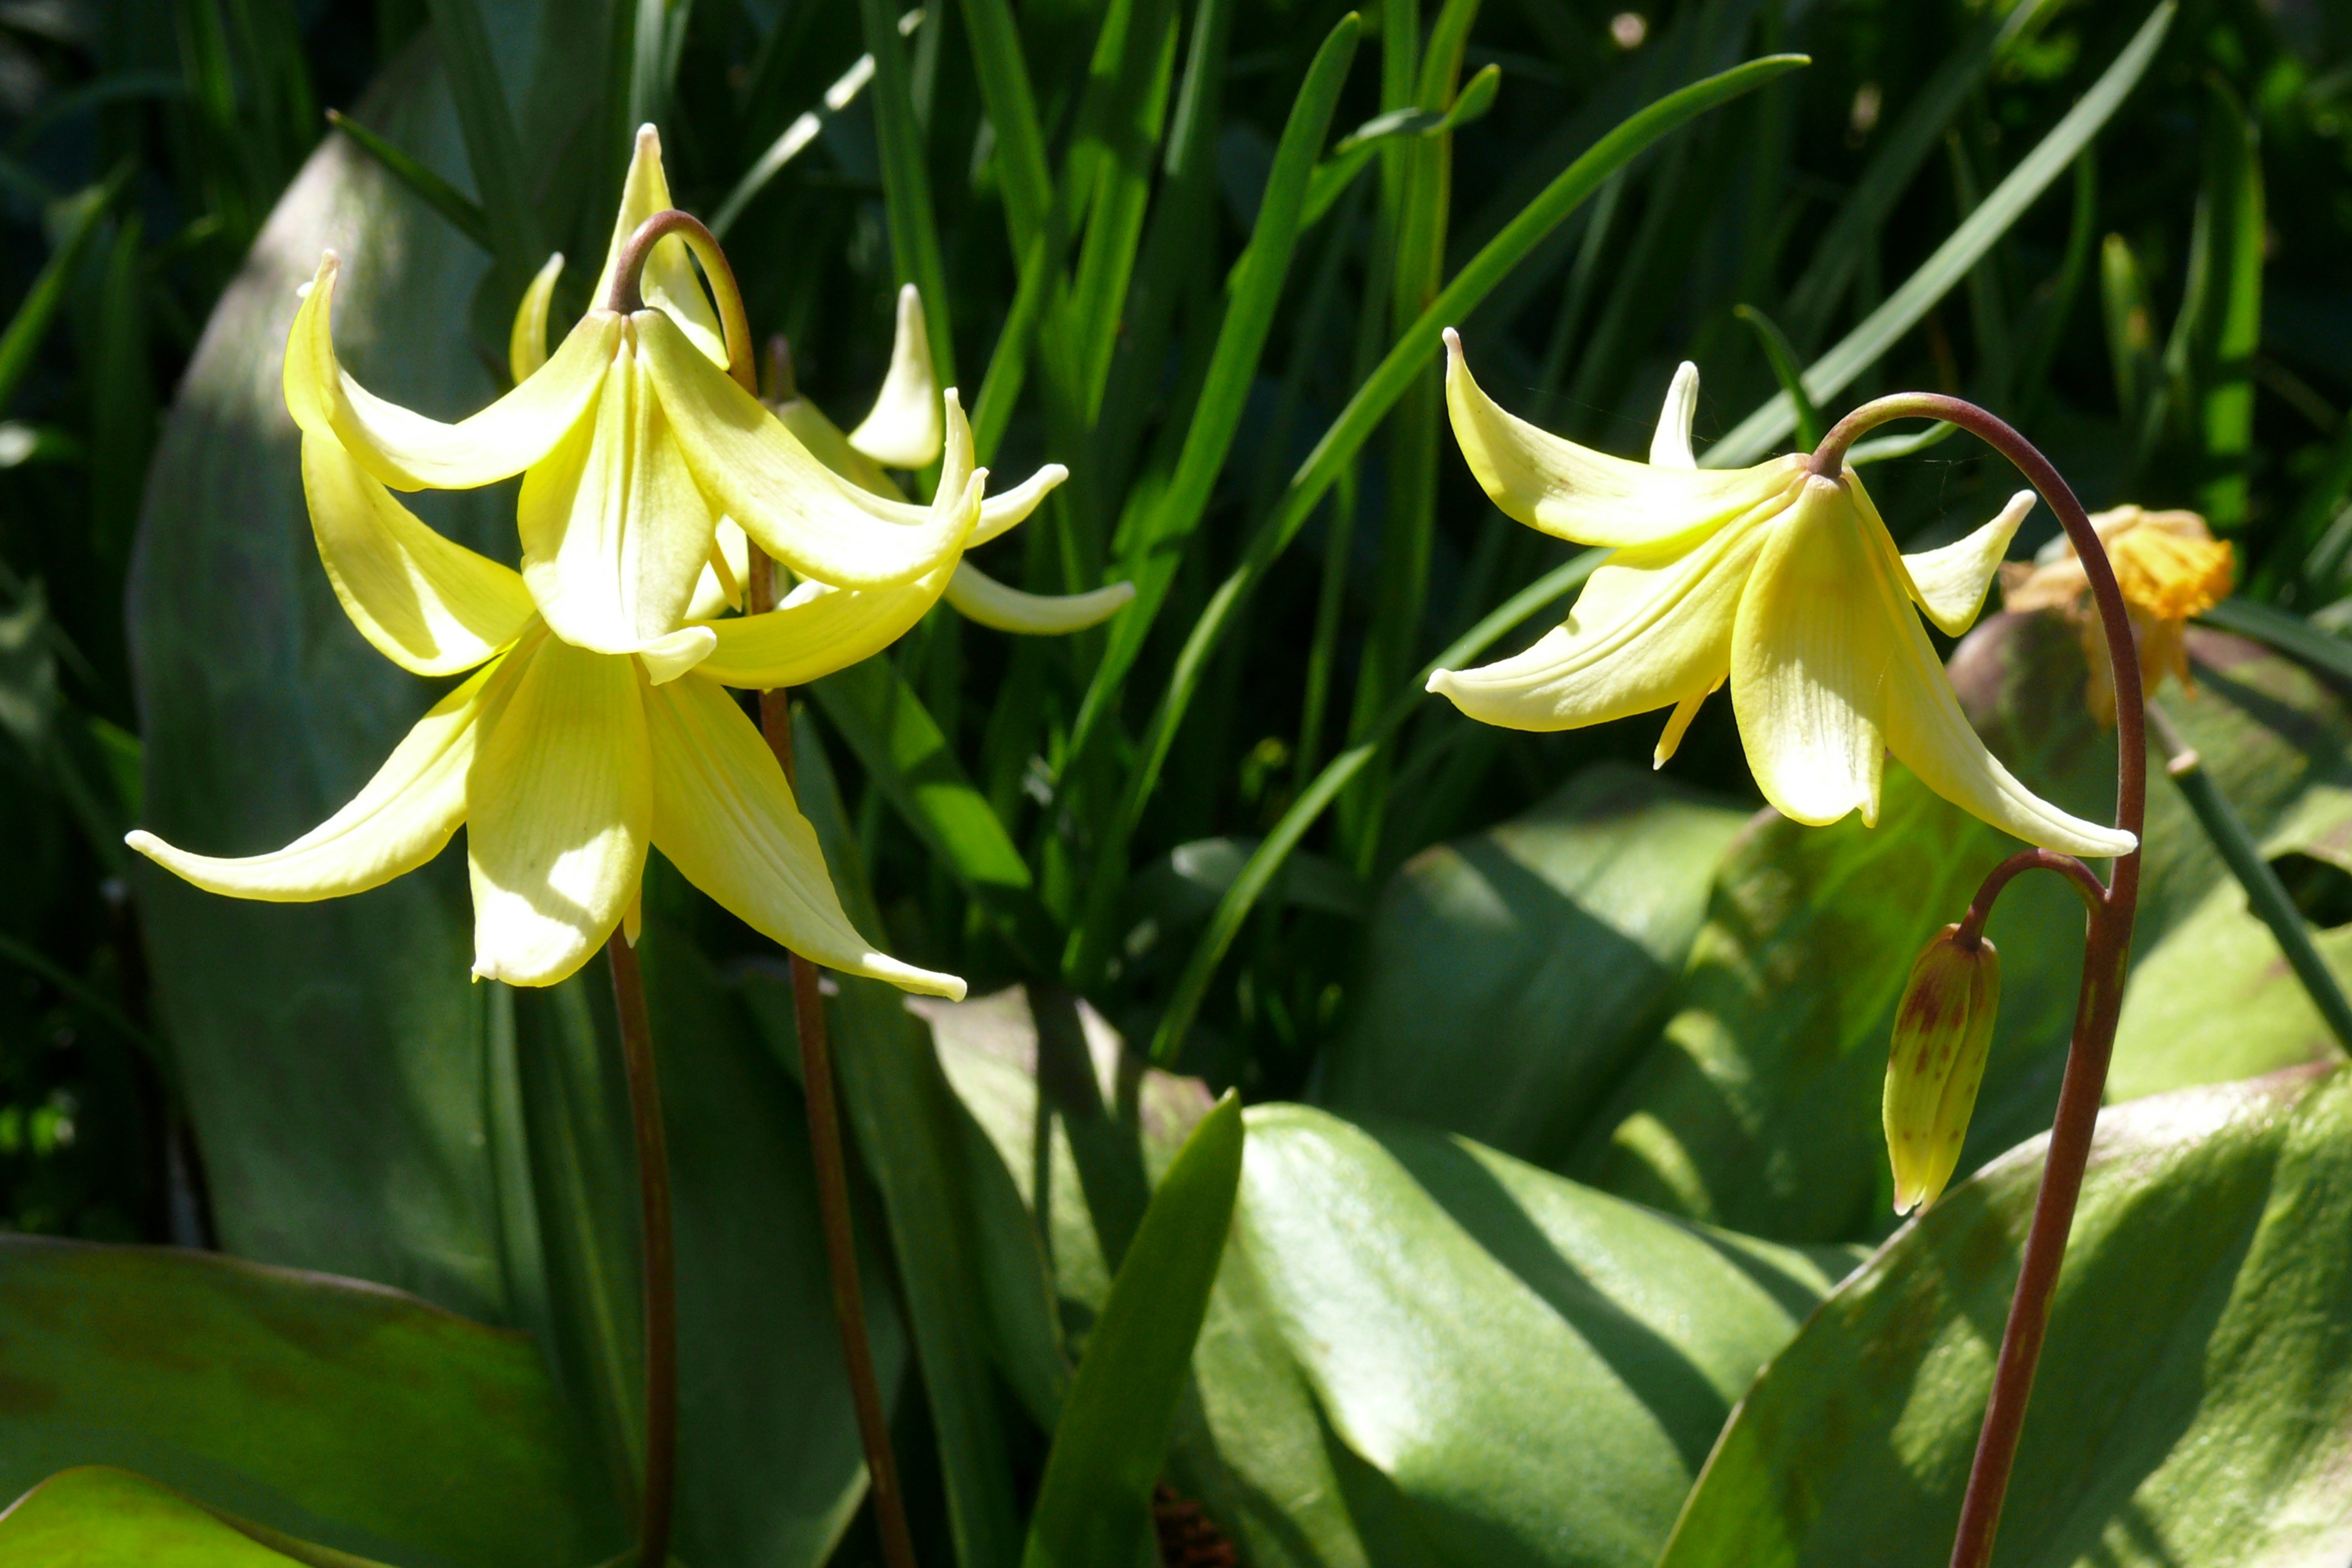
blossom, plant, flower, bloom, floral, spring, botany, yellow, flora, lily, flowering plant, erythronium, land plant, fawn lily, dog's tooth violet